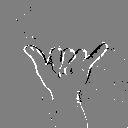
ASL letter: y